Beato, Lisbon

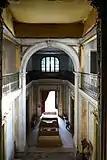
Chapel in Palácio do Grilo

Due to the demographic explosion of the parish, in 1918 the new parish of Penha de França was created. The newly formed parish detached from Beato had a population of 12,555 according to the 1920 census. Despite this, Beato only experienced a decrease of 2,354 people from 1911 to 1920 census, meaning that the population of the part of the parish that stayed within Beato's boundaries actually rose by 10,201. Taking this in account, the parish of Beato-Penha de França (or Beato only until 1911) rose from 17,204 inhabitants in 1911 to 27,405 (or +59.29%) in just 10 years, underlying the economic vitality of the area in the early XX century.